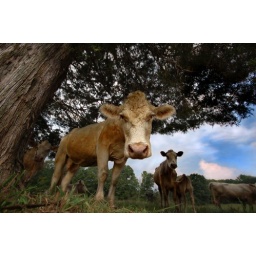
Just some random big-headed cow standing beneath a cedar tree